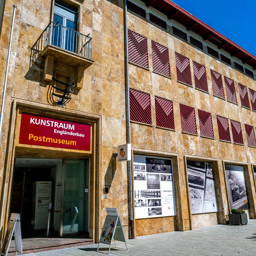
Liechtenstein PostalMuseum